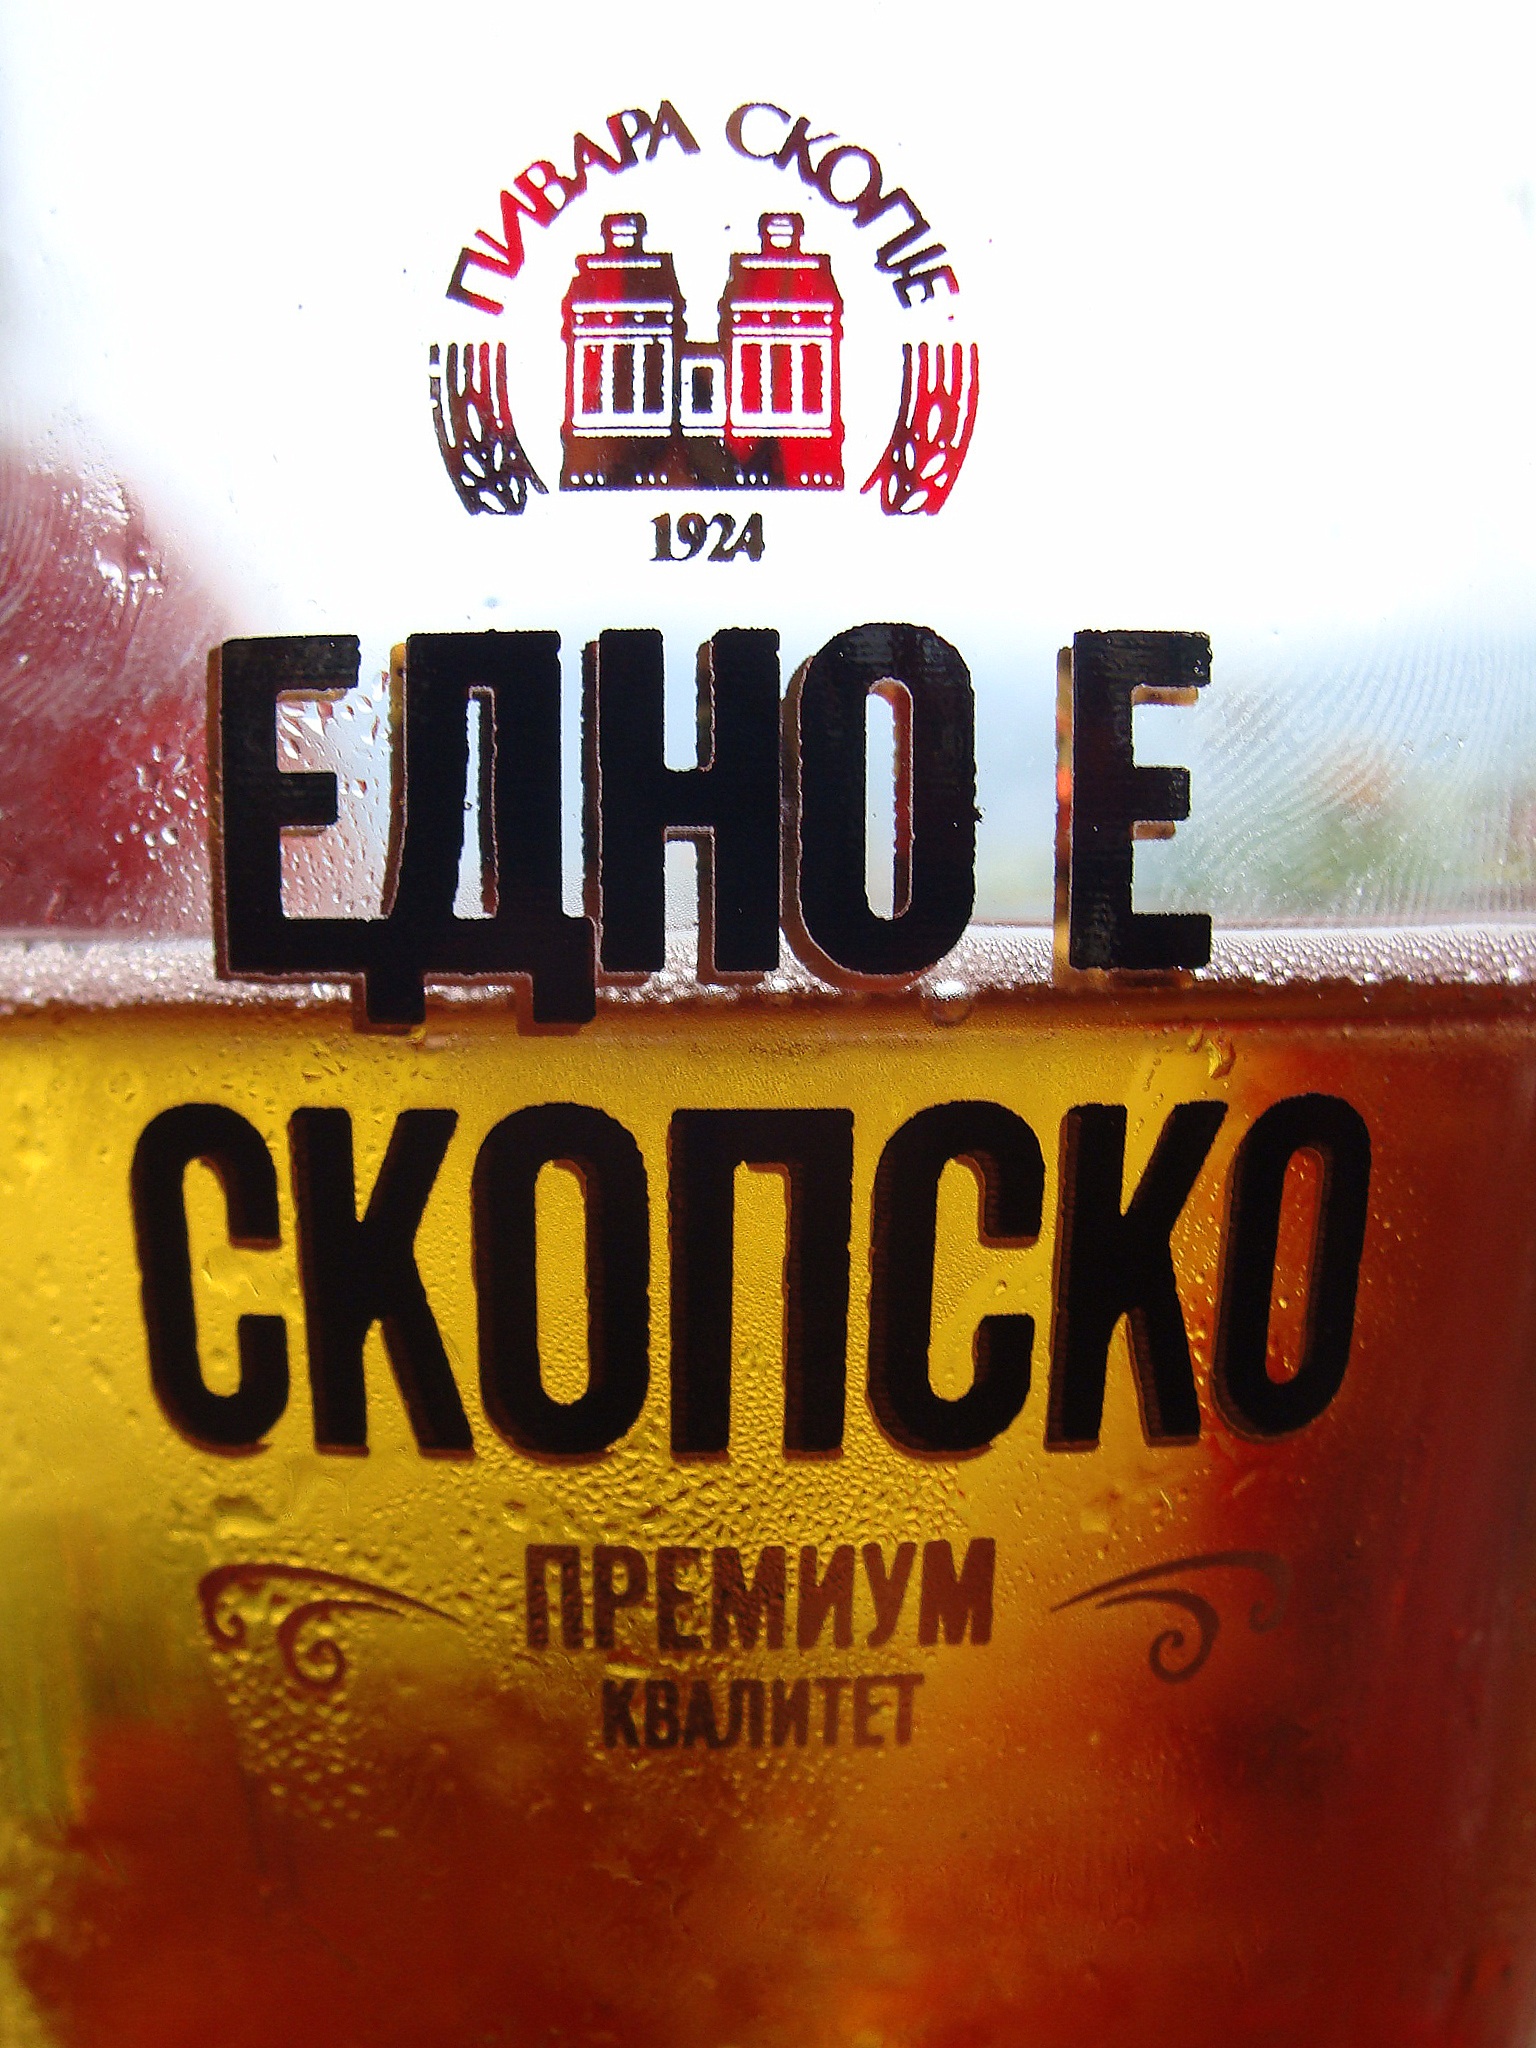
drink, beer, label, brand, liqueur, alcoholic beverage, distilled beverage